Valerie Inside Outside

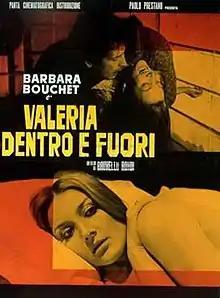

Valerie Inside Outside is a 1972 Italian drama film written and directed by Brunello Rondi.